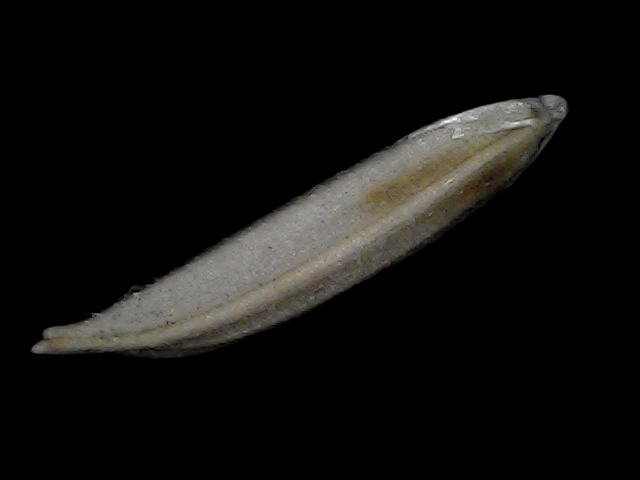
Rice variety: Bd57